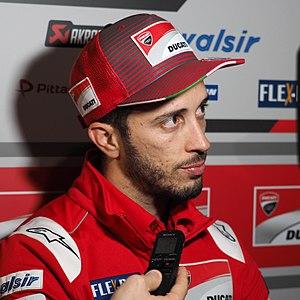
Andrea Dovizioso est un pilote de vitesse moto italien. Il mesure 1,67 m et pèse 67 kg.